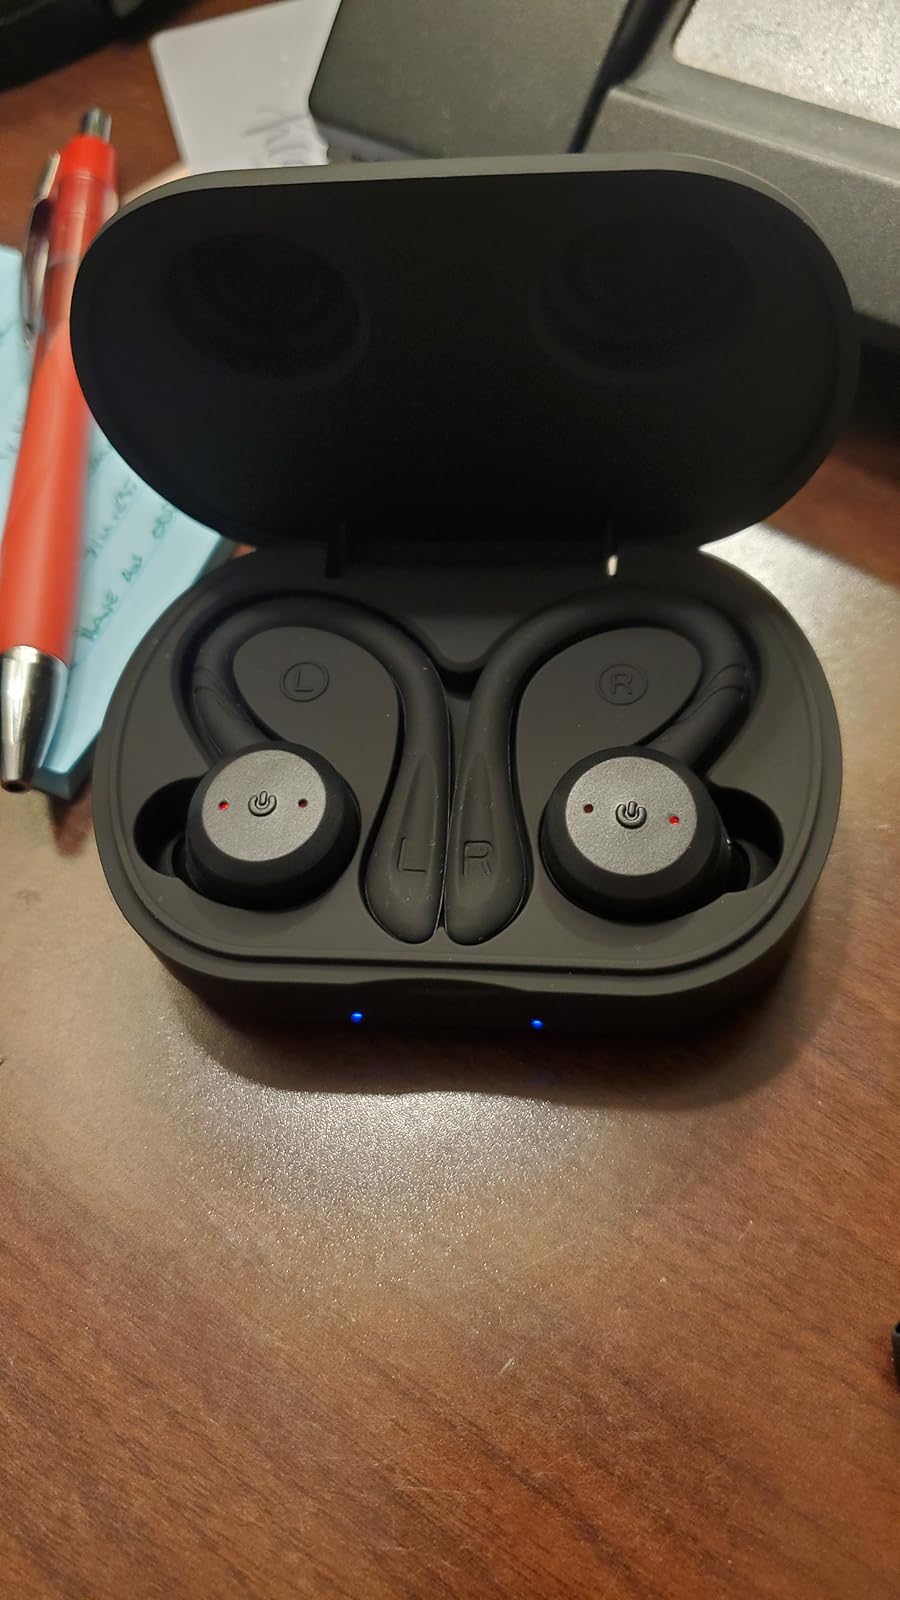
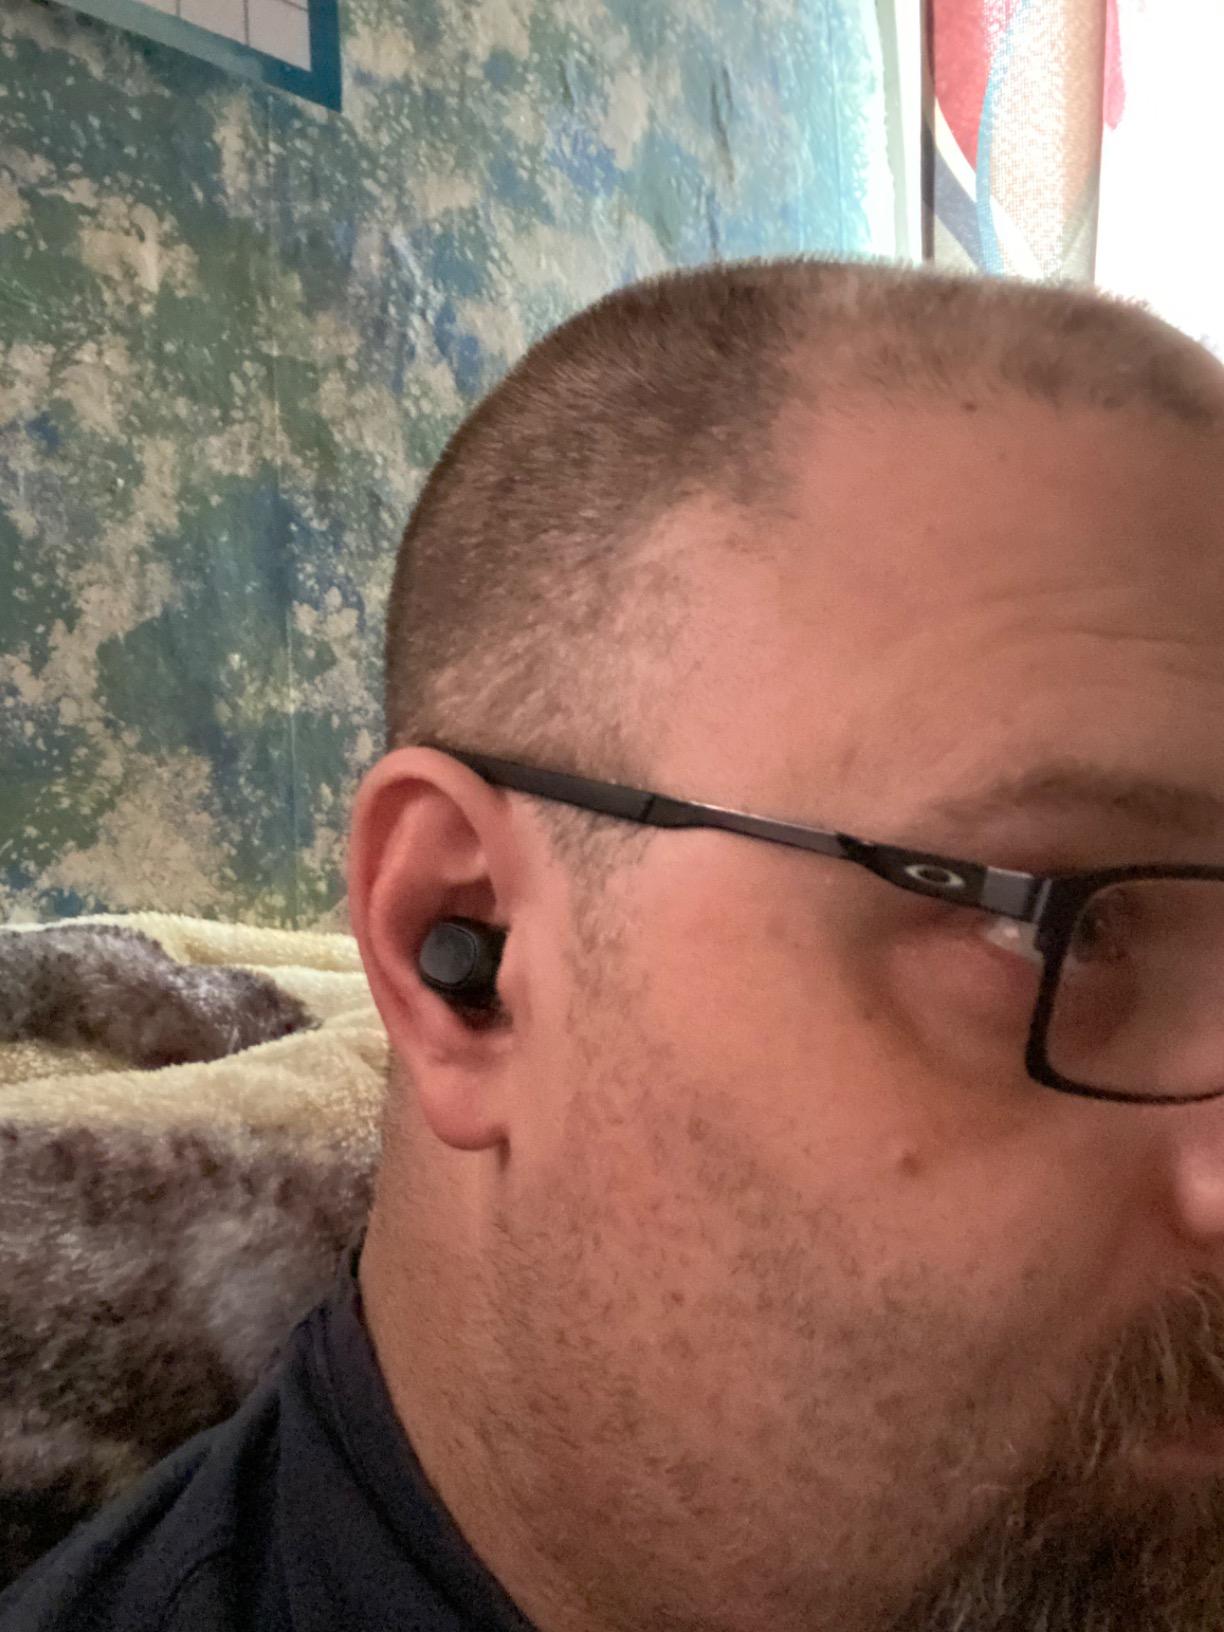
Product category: earbuds
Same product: no